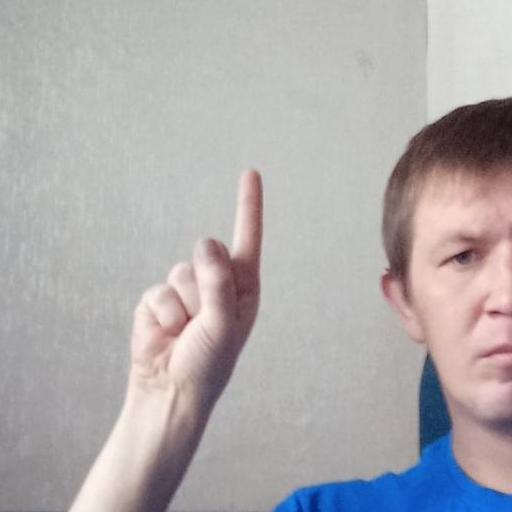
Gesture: one